Panama Papers (Europe)

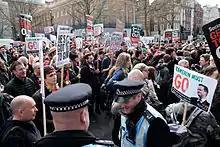
Protesters outside 10 Downing Street call for David Cameron's resignation, April 9, 2016

According to "The Guardian", "More than £170bn of UK property is now held overseas. ... Nearly one in 10 of the 31,000 tax haven companies that own British property are linked to Mossack Fonseca."